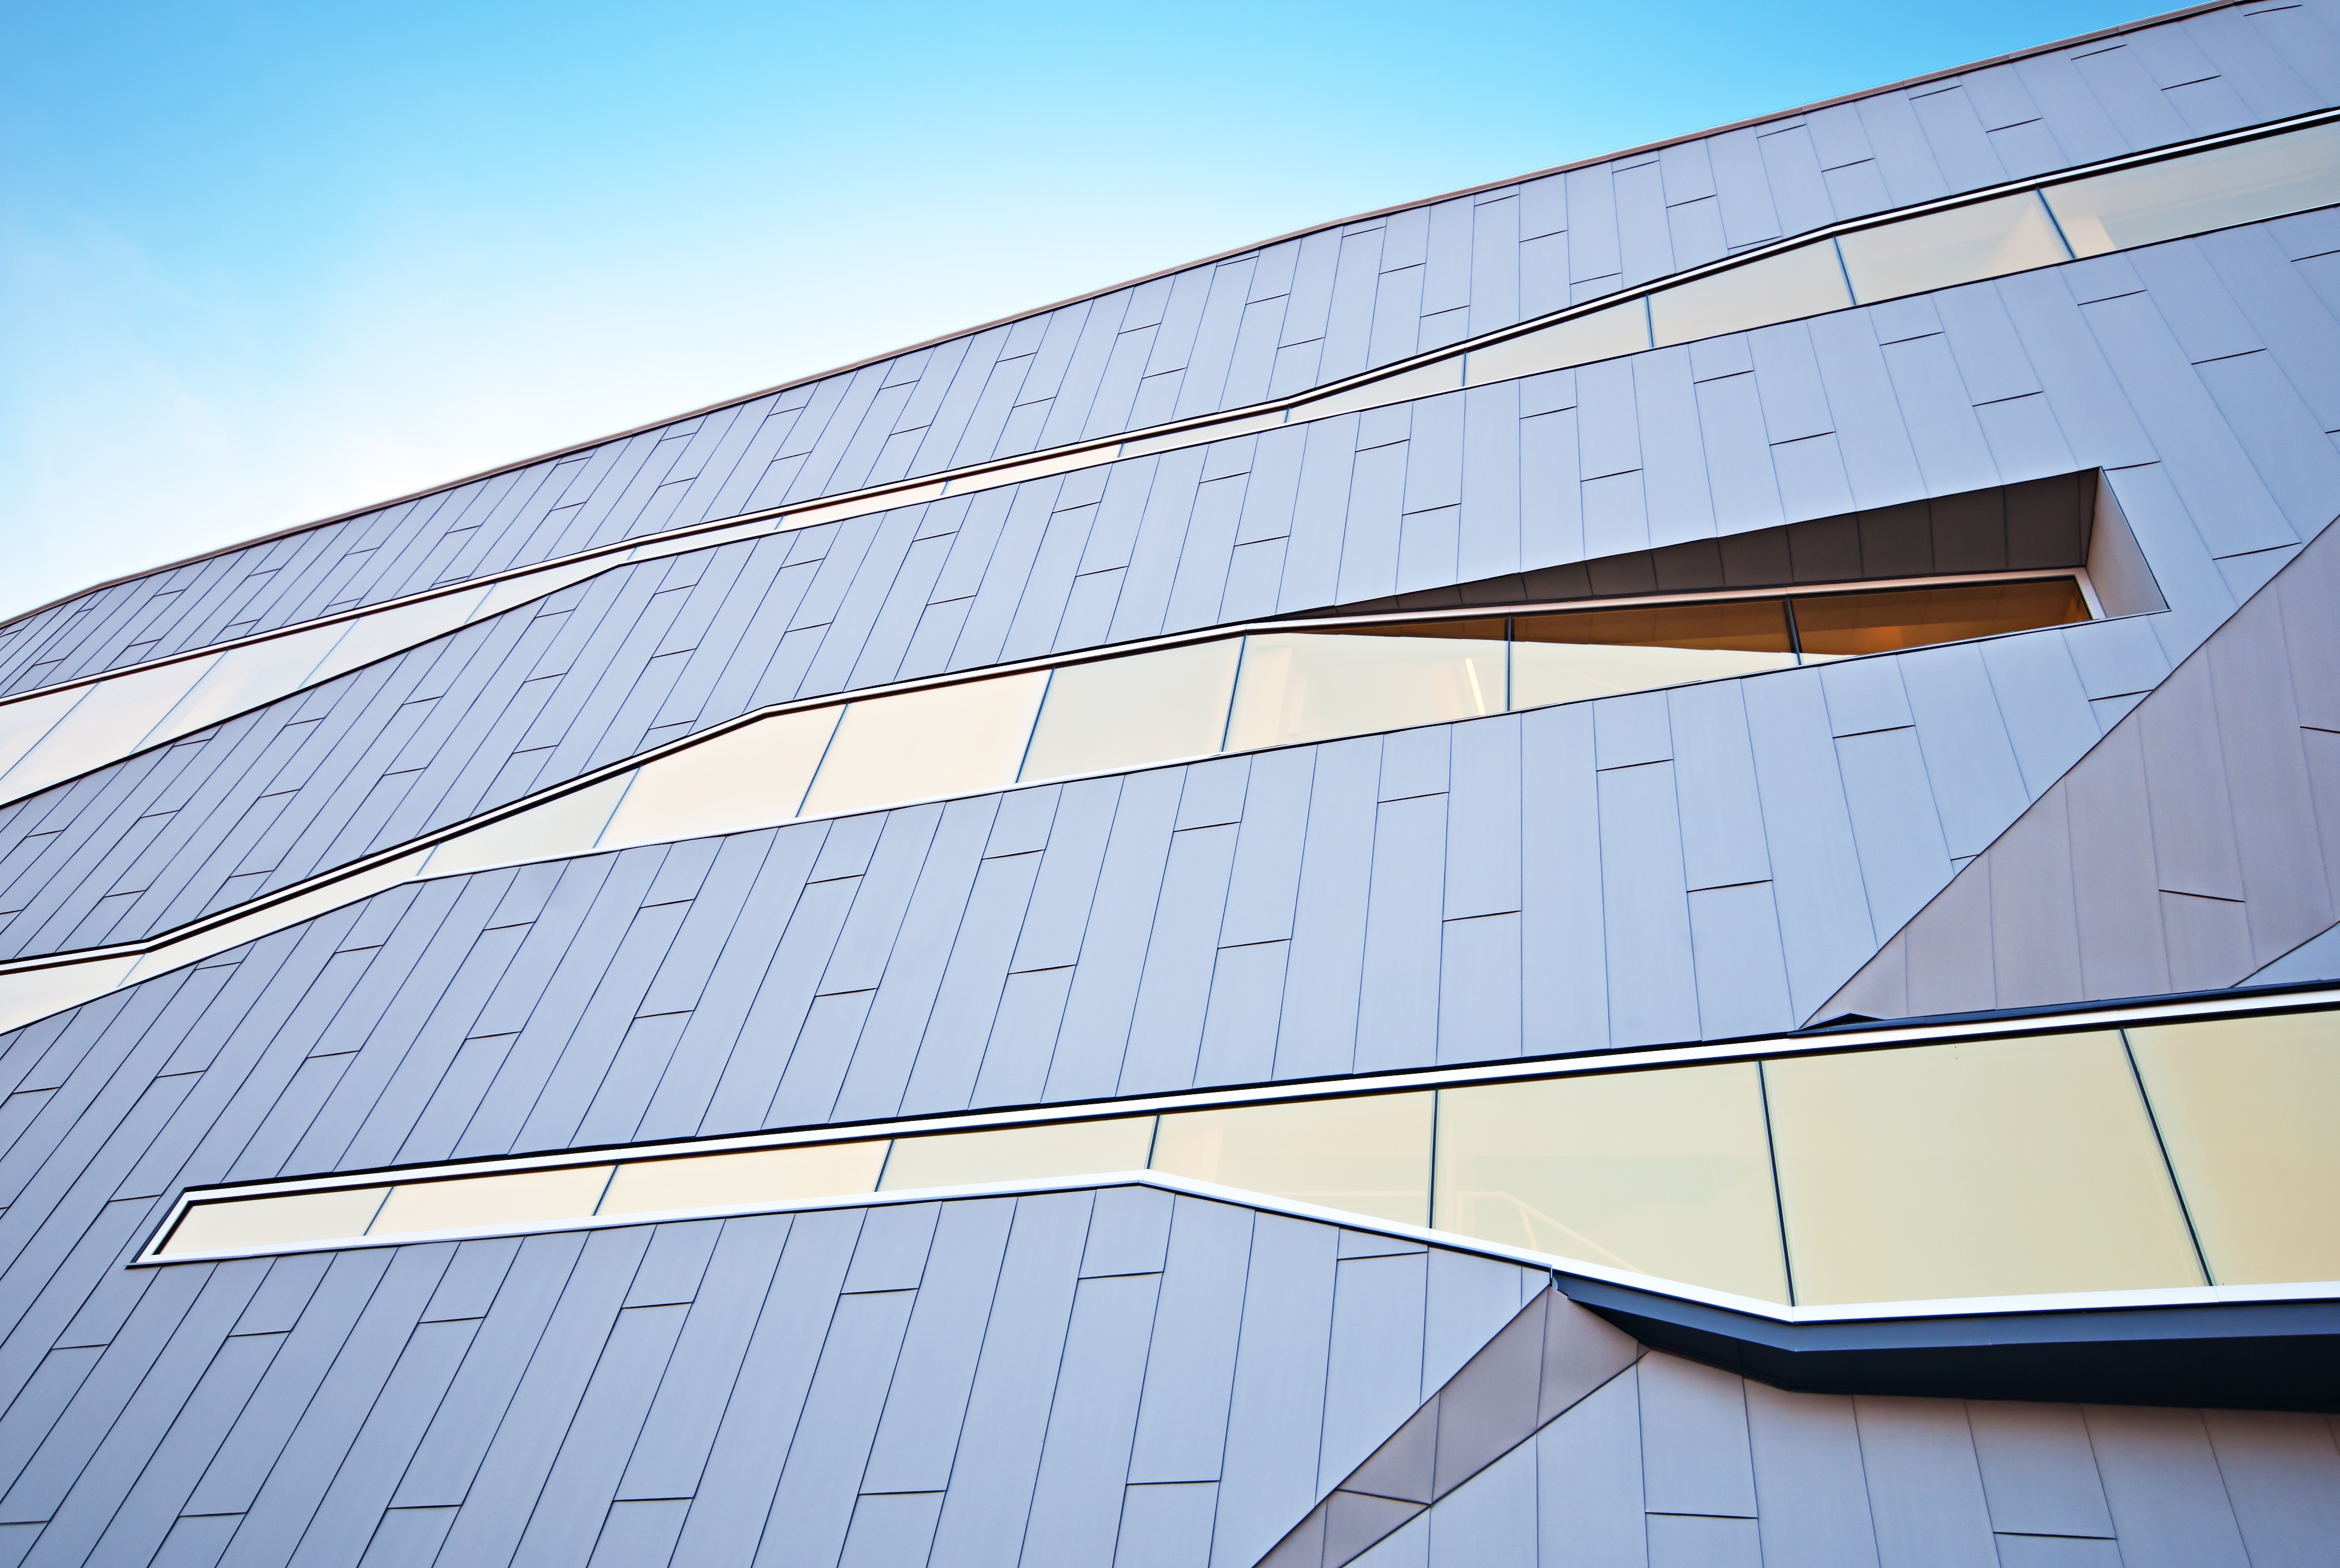
wing, architecture, structure, house, roof, building, skyscraper, wall, line, facade, blue, professional, tower block, design, windows, shape, headquarters, daylighting